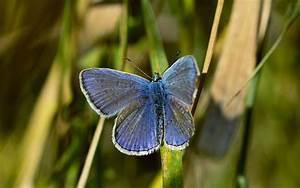
butterfly